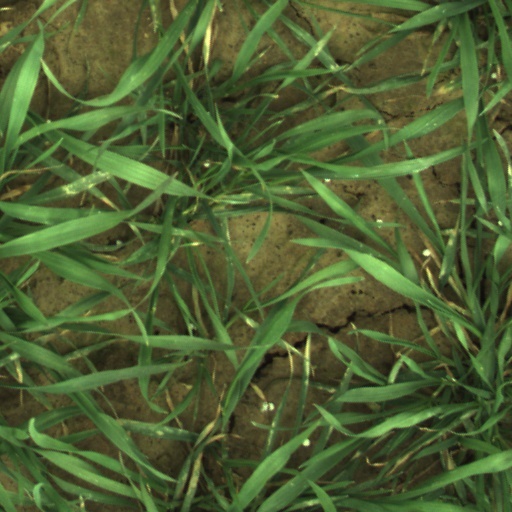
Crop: wheat